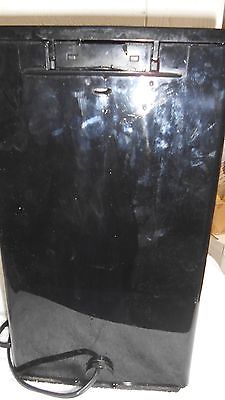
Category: coffee maker